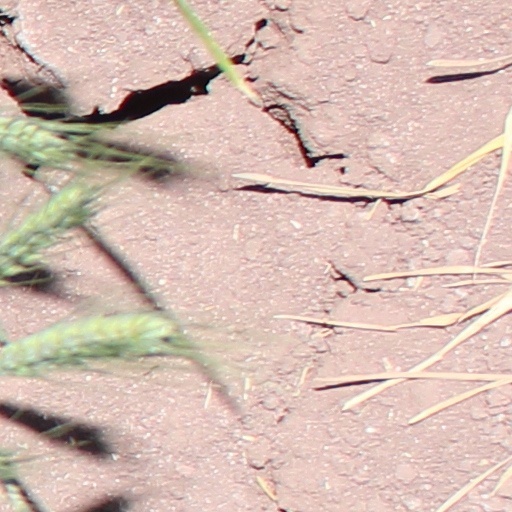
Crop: wheat